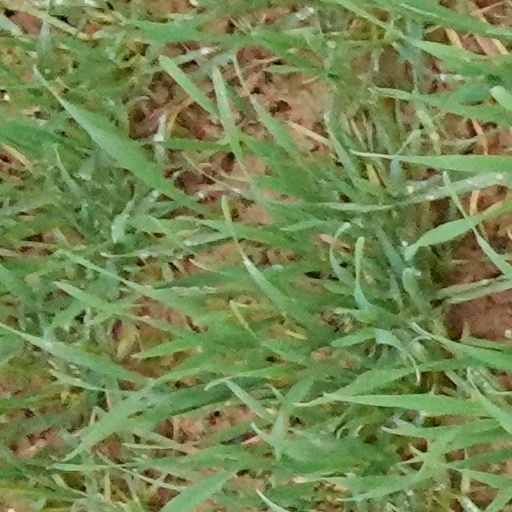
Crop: wheat